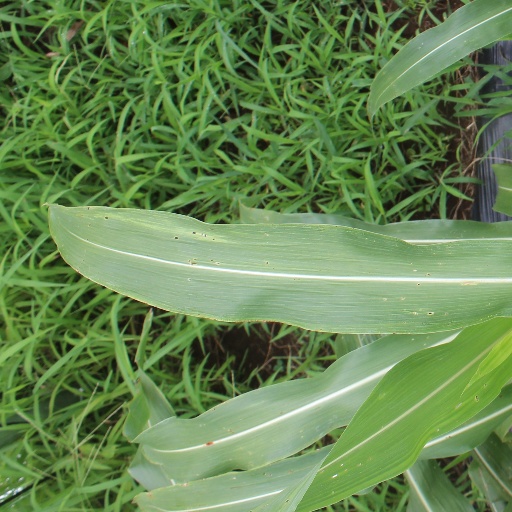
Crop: sorghum